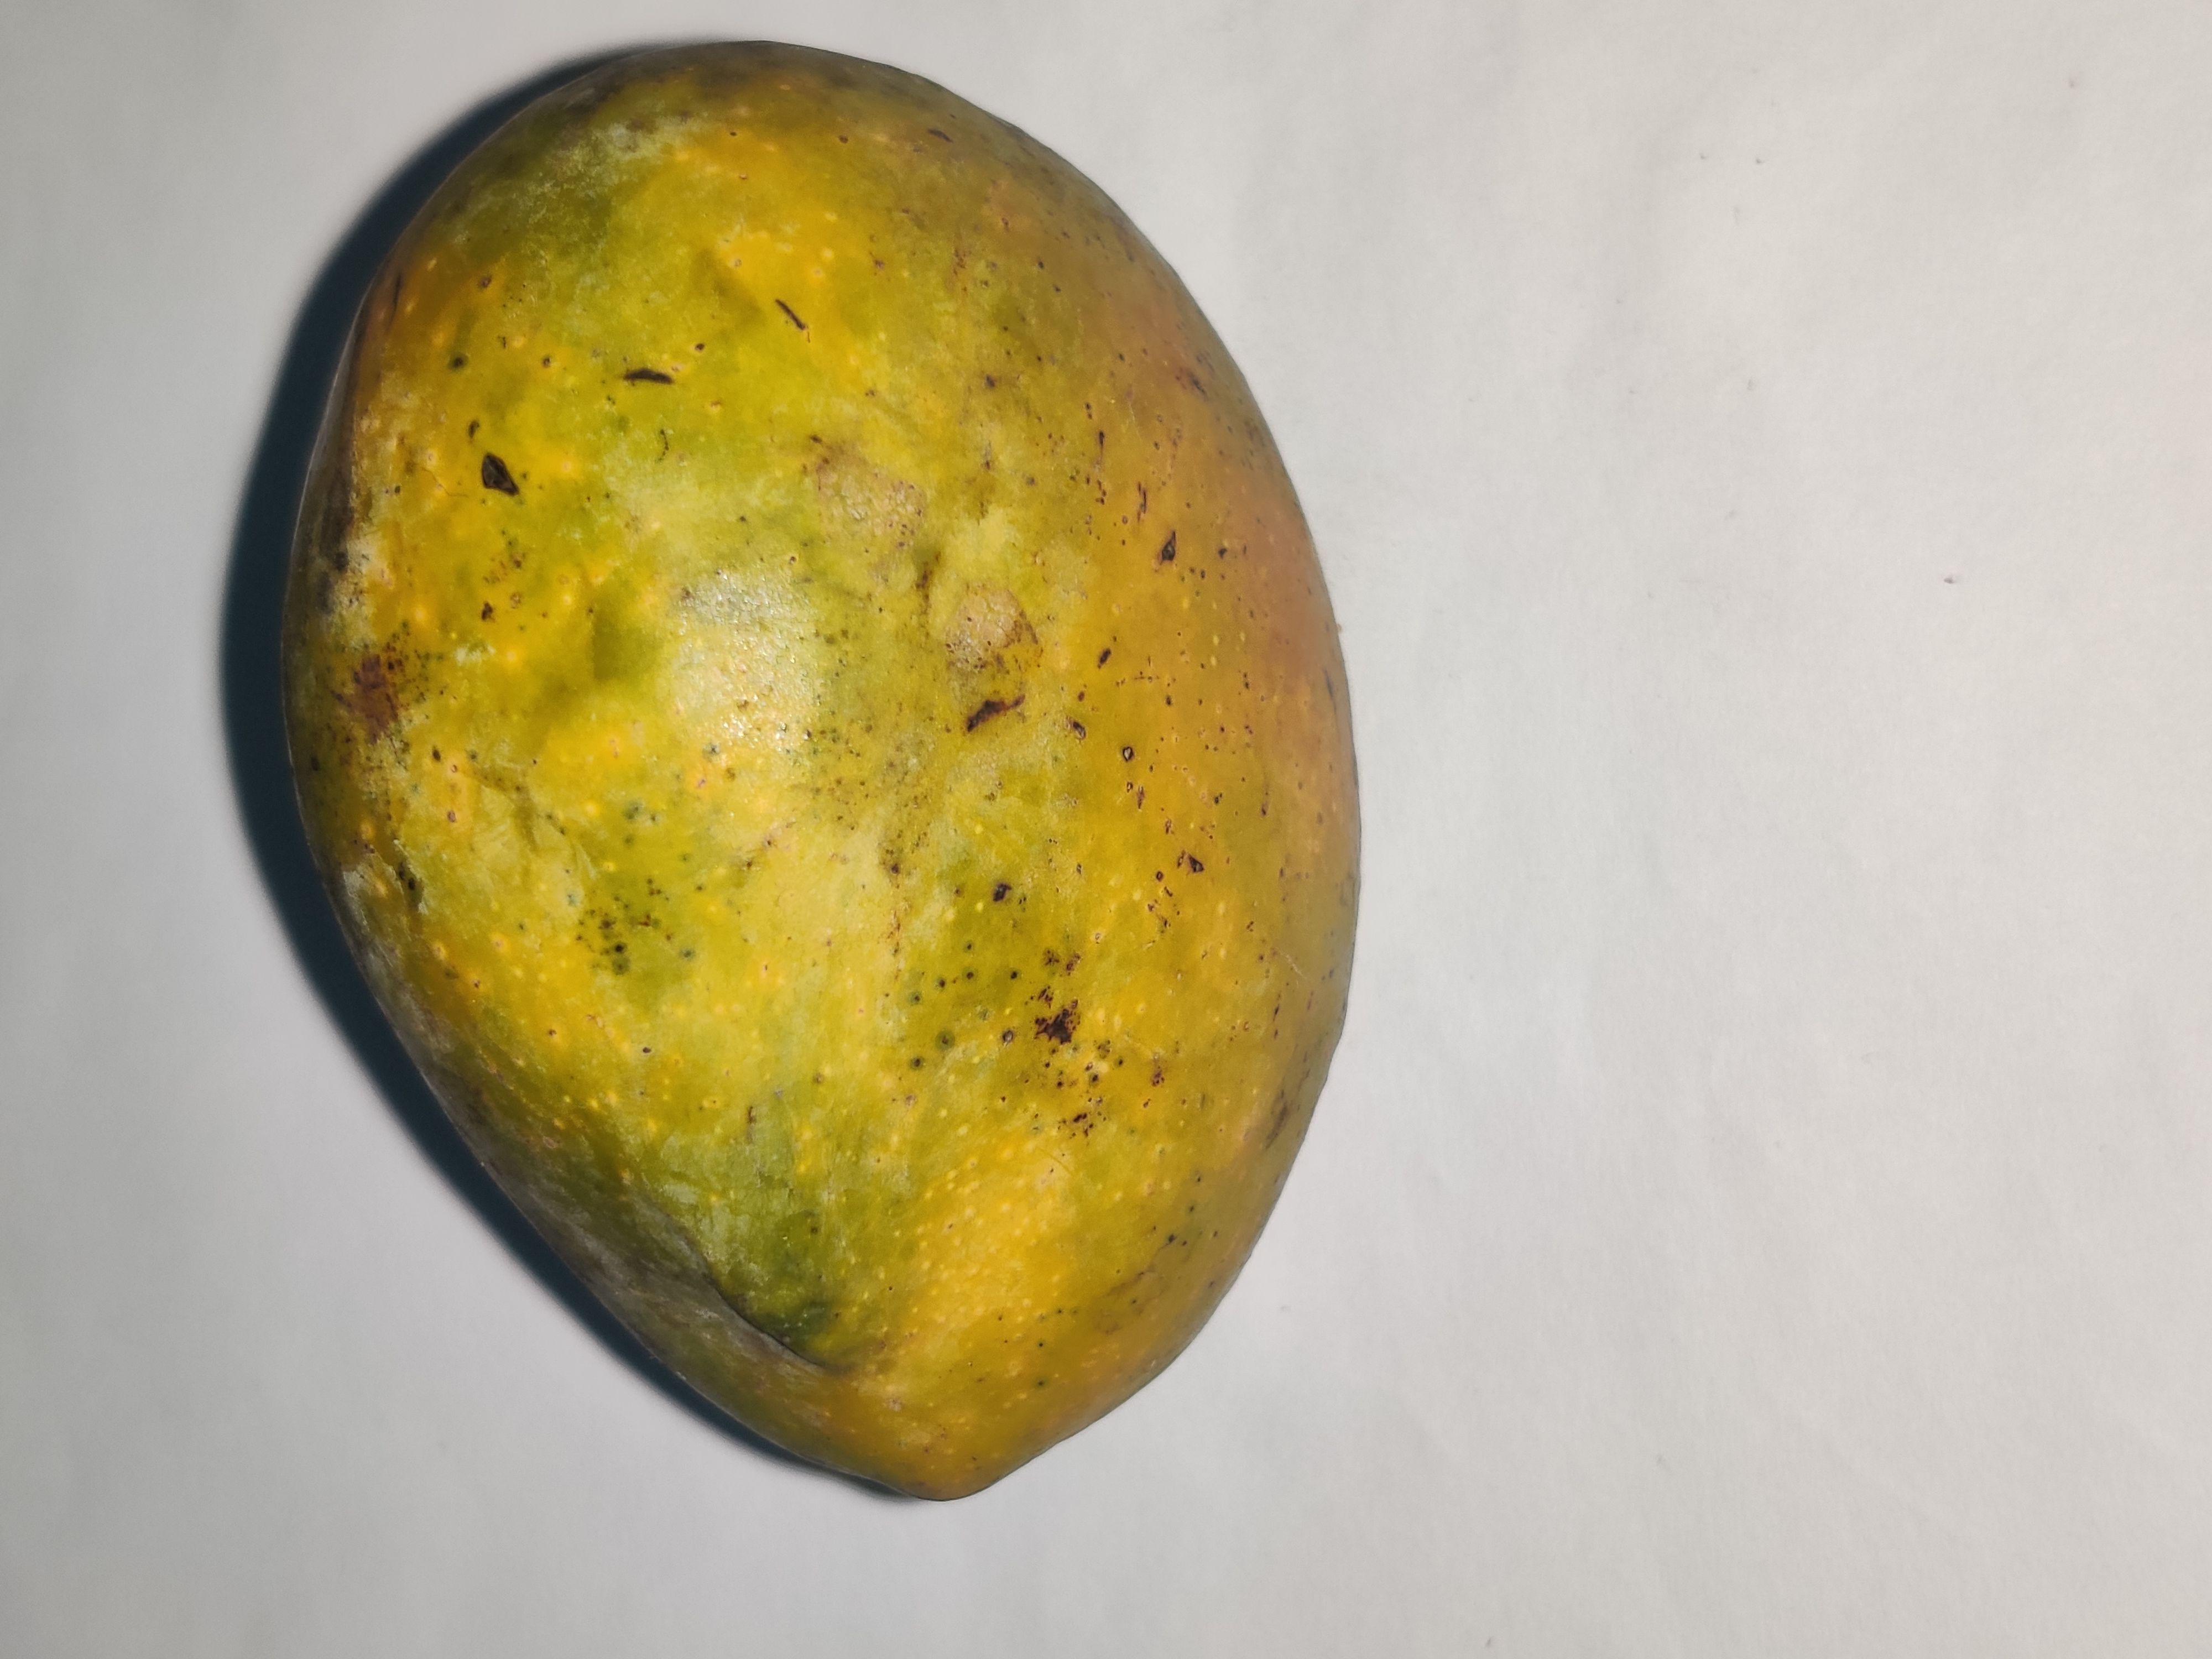
Fruit: mango
Grade: 3rd-grade